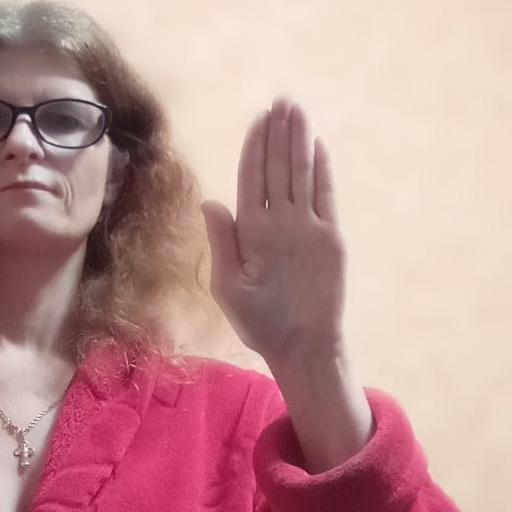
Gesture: stop